Killer application

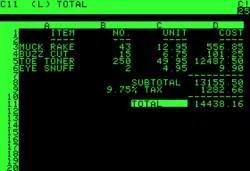
VisiCalc was released in 1979, becoming the earliest generally agreed-upon example of a killer application.

Although the term was coined in the late 1980s one of the first retroactively recognized examples of a killer application is the VisiCalc spreadsheet, released in 1979 for the Apple II. Because it was not released for other computers for 12 months, people spent for the software first, then $2,000 to $10,000 (equivalent to $ to $) on the requisite Apple II. "BYTE" wrote in 1980, "VisiCalc is the first program available on a microcomputer that has been responsible for sales of entire systems", and "Creative Computing"s VisiCalc review is subtitled "reason enough for owning a computer". Others also chose to develop software, such as EasyWriter, for the Apple II first because of its higher sales, helping Apple defeat rivals Commodore International and Tandy Corporation.